Iguanodontidae

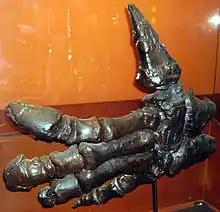
"Iguanodon" hand with spike

The second, third, and fourth digits of the iguanodontid forelimb are close together. In some cases, it is possible that digits three and four were bound into a single structure by layers of skin, a specialized adaptation for quadruped locomotion. In addition, the wrist bones are fused into a block, and the thumb bones are fused into a spike-like point. In "Iguanodon", the fifth digit is long, flexible, and opposable. On the hind limb, digits two, three, and four are wide and short, with blunt claws that resemble hooves.